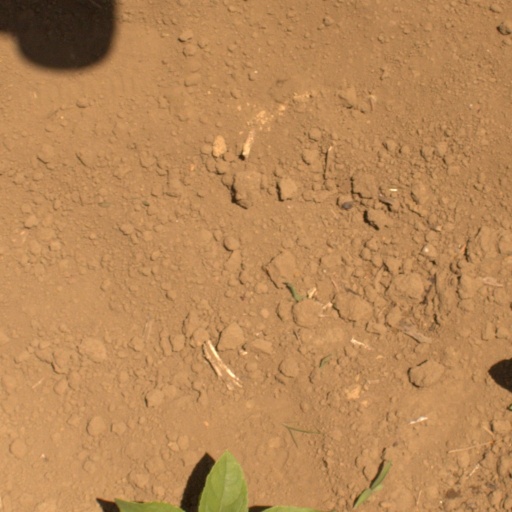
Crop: Jerusalem artichoke